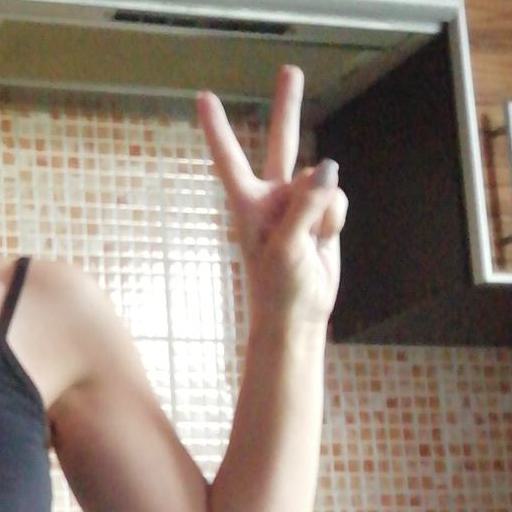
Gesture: peace